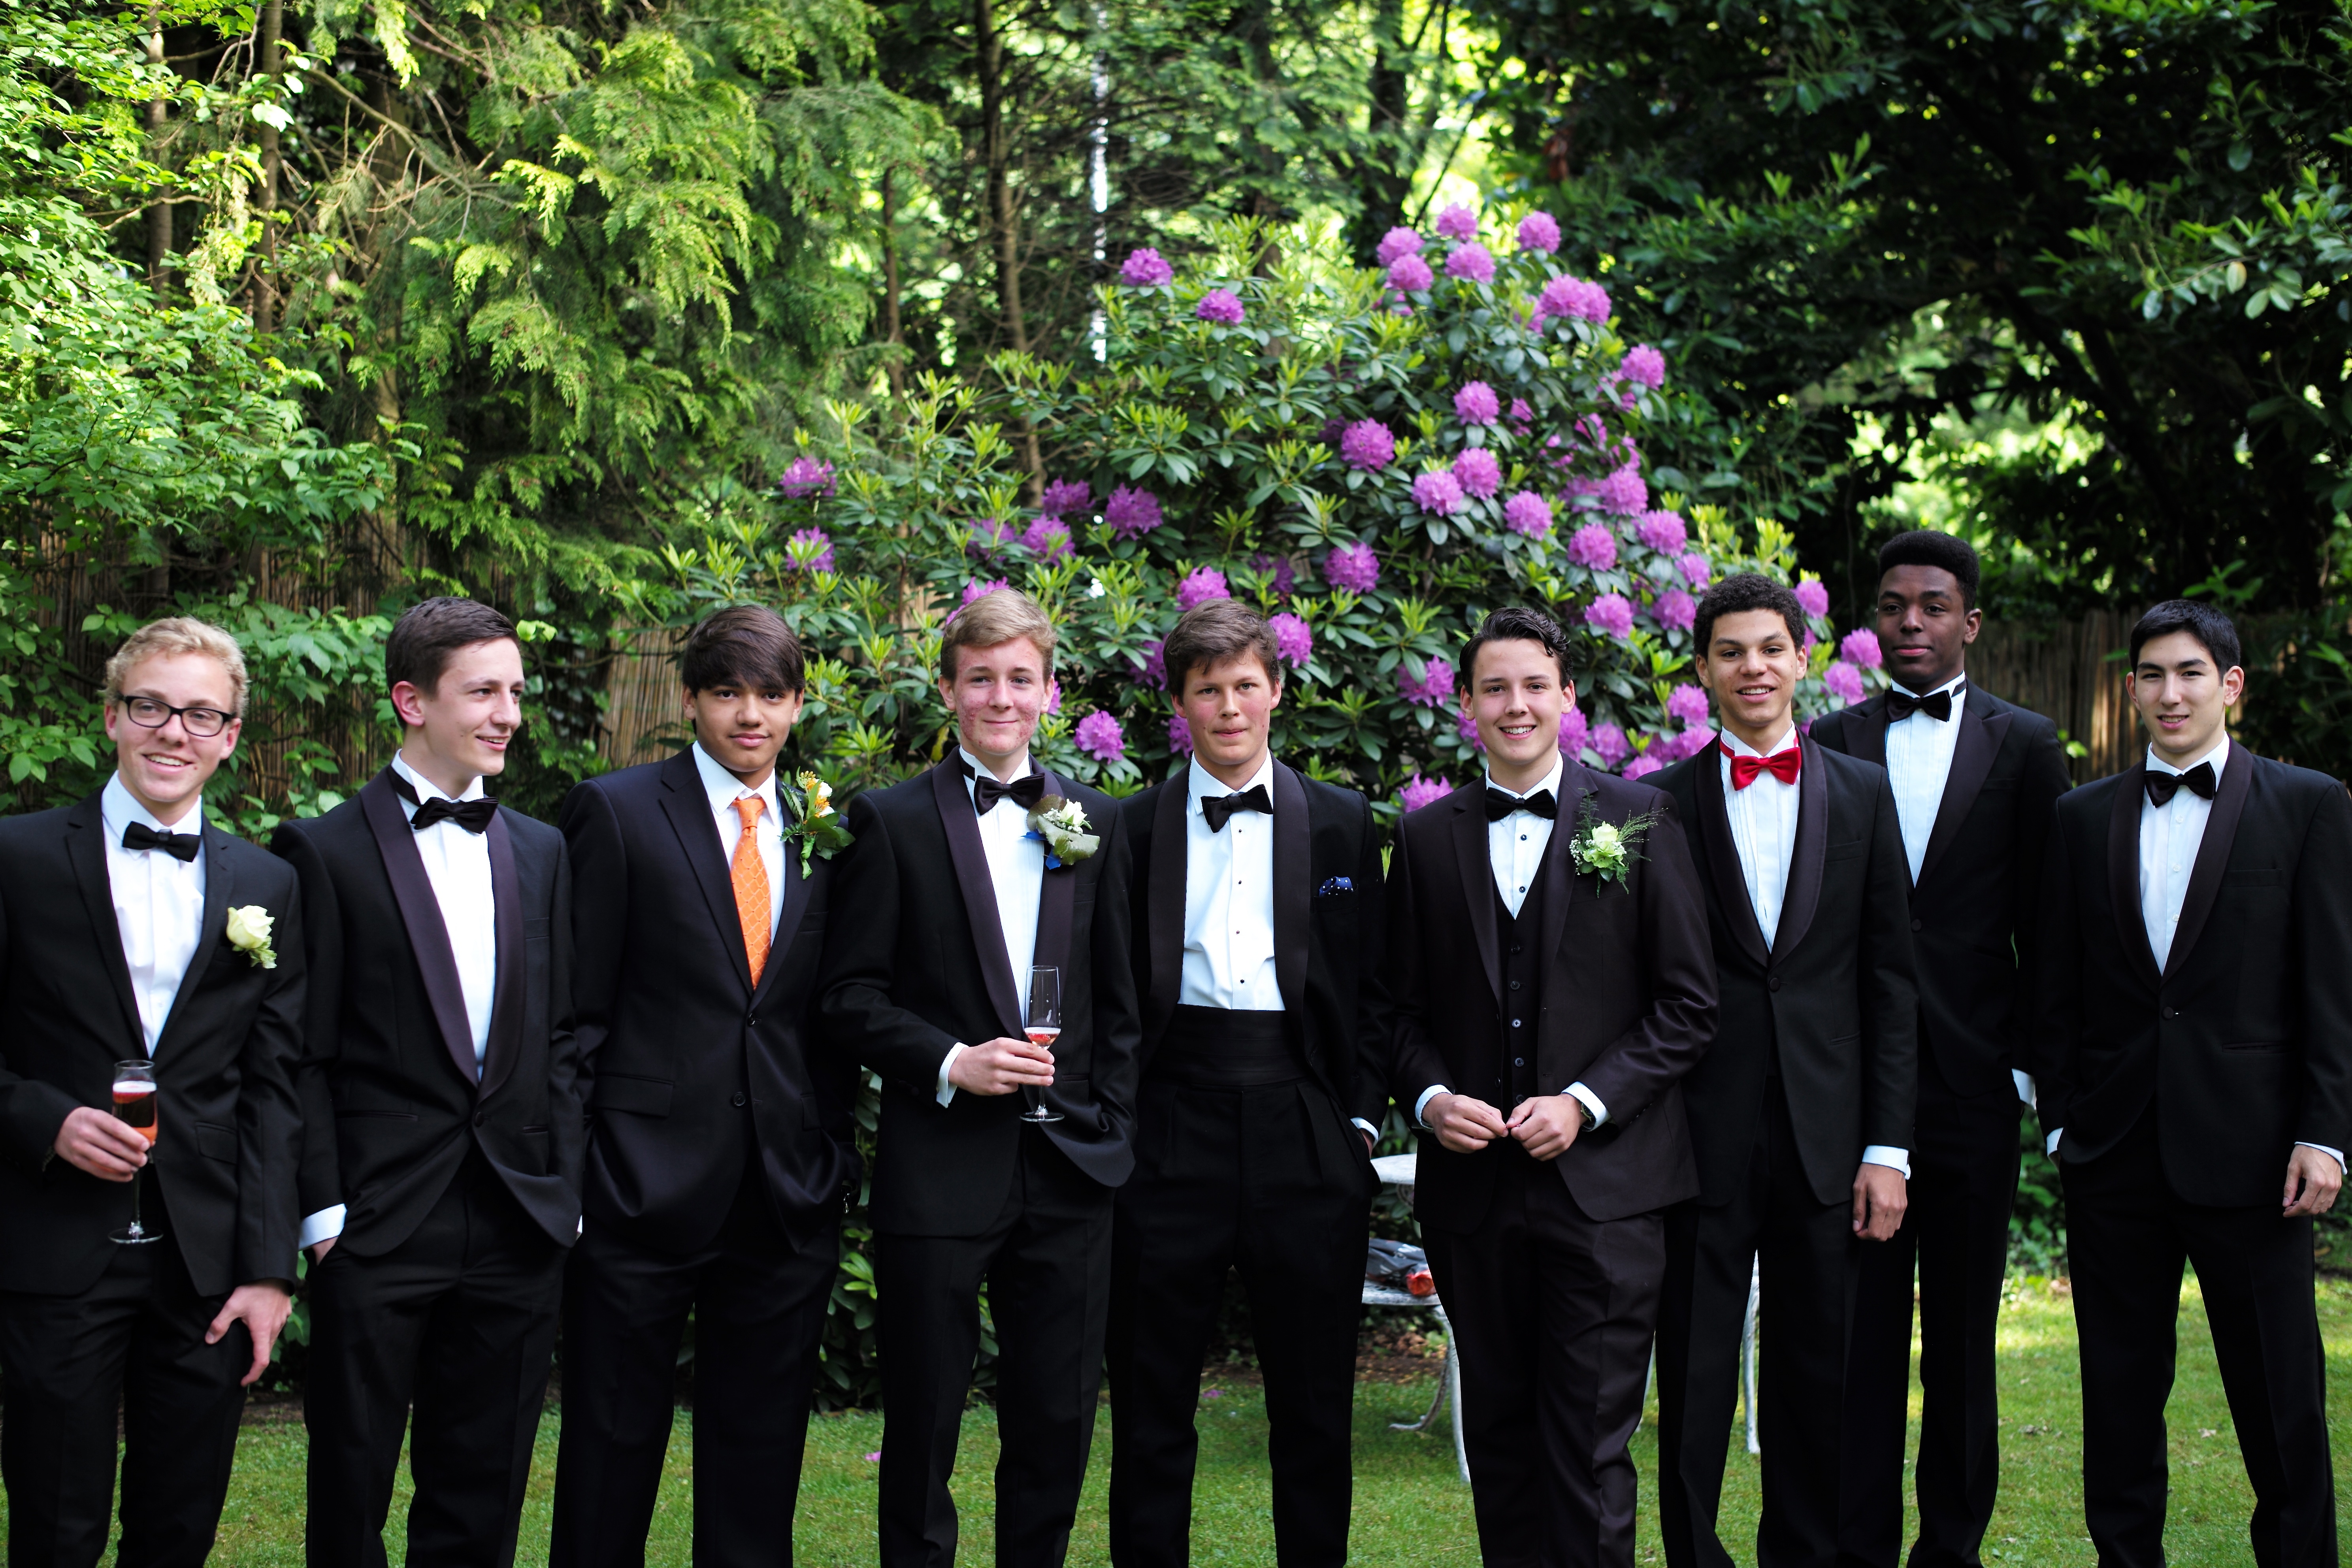
group, europe, portrait, spring, couple, garden, ash, groom, 2014, ceremony, holland, netherlands, m, 50mm, f14, party, highschool, leica, 240, summilux, wassenaar, prom, typ